Roy Cromack

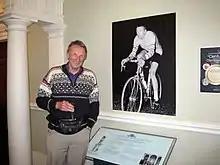

Roy Cromack (18 February 1940 – 10 November 2017) was a racing cyclist who represented Britain in track races and in international road races such as the Peace Race. He was the first British cyclist to ride more than 500 miles in a 24-hour time trial. He was educated at the Percy Jackson Grammar School and Sheffield University (Maths, Physics).